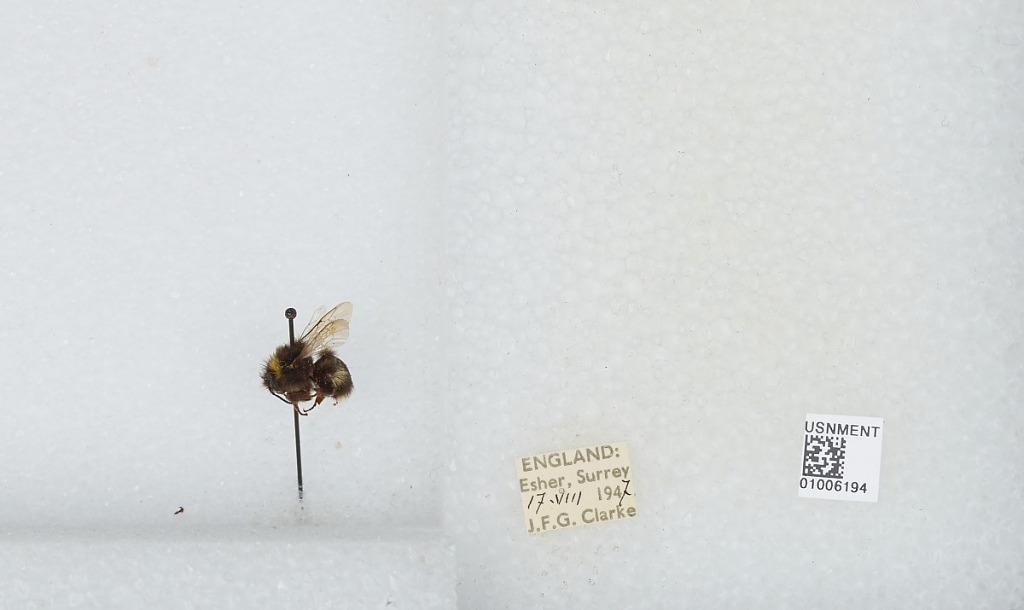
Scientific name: Bombus (Bombus) lucorum (Linnaeus)
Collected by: J. Clarke
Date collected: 1947-8-17
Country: United Kingdom
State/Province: England
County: Surrey
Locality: Esher
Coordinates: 51.3692, -0.365